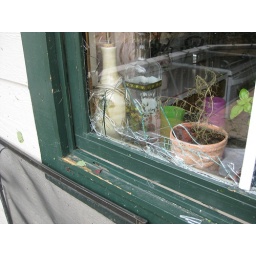
Broken kitchen window by hail